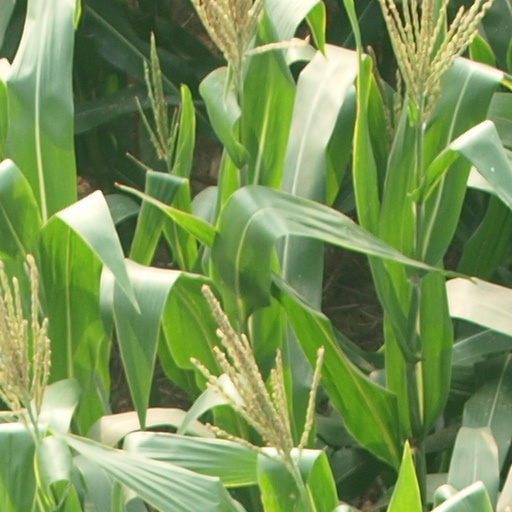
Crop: maize; corn